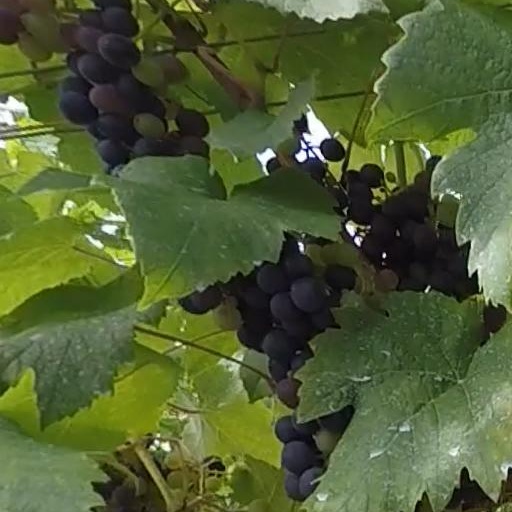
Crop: grape